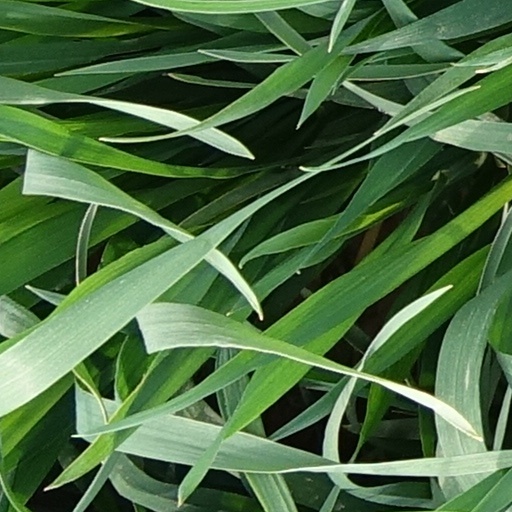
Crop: wheat